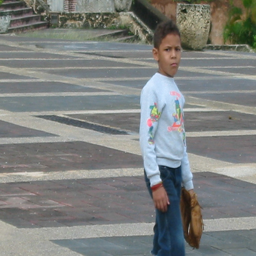
A boy with his mitt waiting to play ball
A sullen-looking youngster dressed in a baby blue sweater is wearing a catcher's mitt in his left hand.
The young boy is wearing a ball mit.
Young boy standing in a lot holding a baseball glove.
A boy is standing in the street holding a baseball glove.